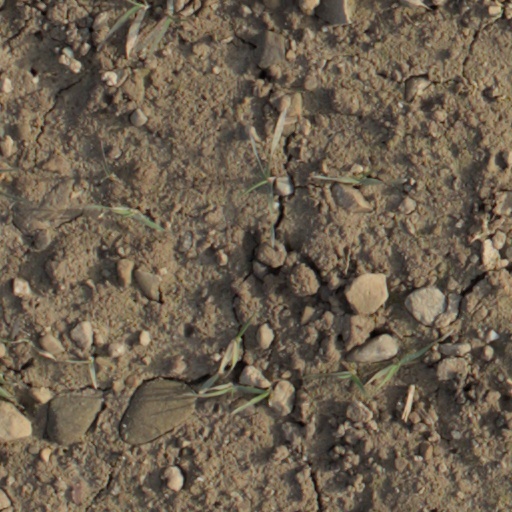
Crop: wheat